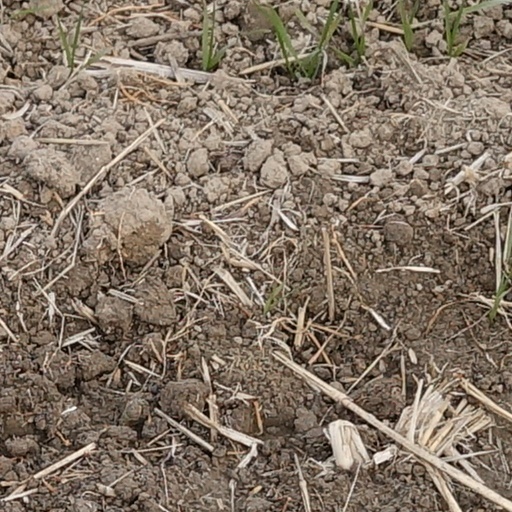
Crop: wheat